India–Pakistan relations

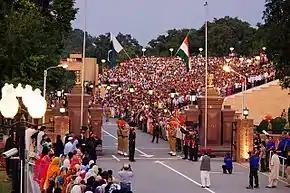
The evening flag lowering ceremony at the India–Pakistan border near Wagah.

In May 1999 some Kashmiri shepherds discovered the presence of militants and non-uniformed Pakistani soldiers (many with official identifications and Pakistan Army's custom weaponry) in the Kashmir Valley, where they had taken control of border hilltops and unmanned border posts. The incursion was centred around the town of Kargil, but also included the Batalik and Akhnoor sectors and artillery exchanges at the Siachen Glacier.